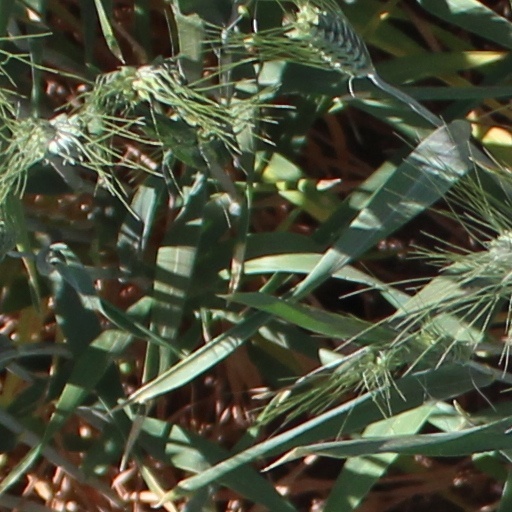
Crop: wheat